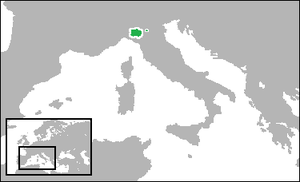
Le duché de Parme et Plaisance est un ancien État italien, créé en 1545 par le pape Paul III Farnèse au profit de son fils Pierre-Louis. Il a le statut de fief impérial, dit fief latin. De 1748 à 1802, puis de 1815 à 1847, le duché de Parme et Plaisance est augmenté du duché de Guastalla
L'histoire du duché de Parme et de Plaisance, un ancien État de la péninsule italienne dont la ville de Parme était la capitale, débute en 1545 et s'achève en 1860.